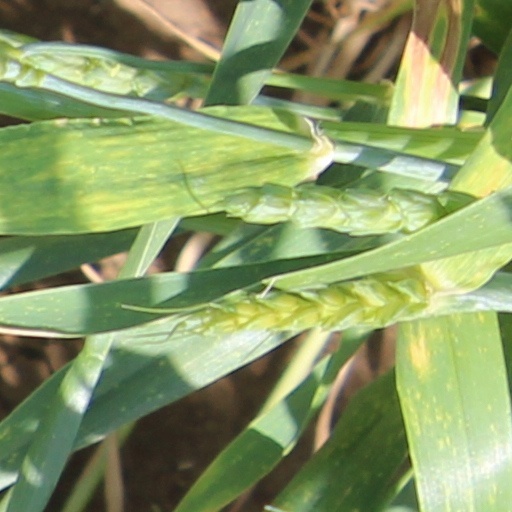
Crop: wheat